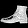
Label: Ankle boot